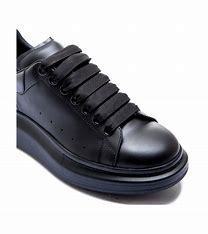
Brand: Alexander
Model: McQueen Alexander Mcqueen Oversized